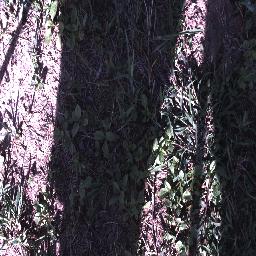
Label: negative